Nunwell

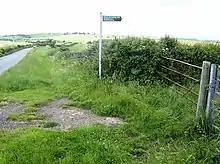
A bridleway in Nunwell

Nunwell is the location of Nunwell House, near Brading on the Isle of Wight, which was the home of the Oglander family for many centuries. It is in the civil parish of Brading.